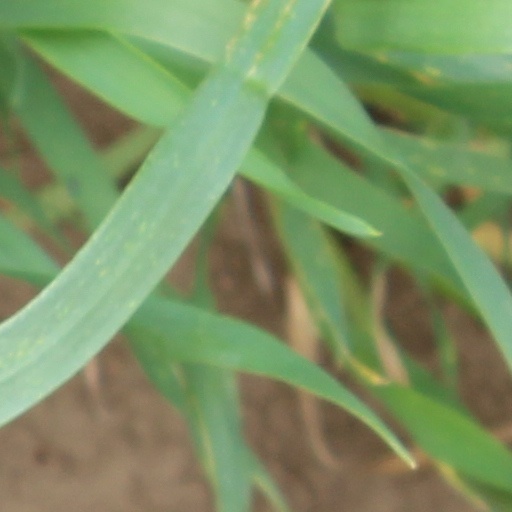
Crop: wheat